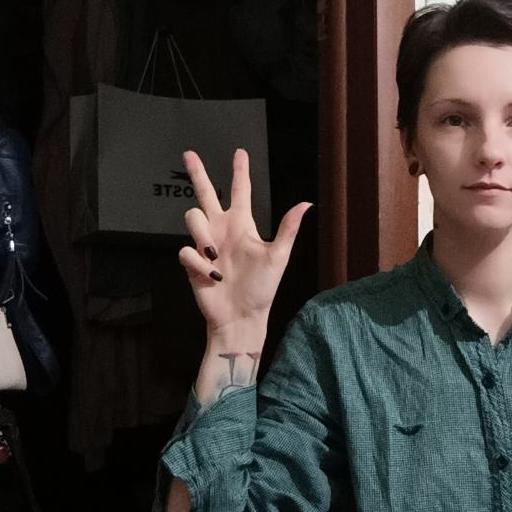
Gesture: three2